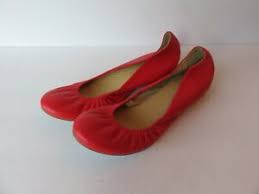
Label: Ballet Flat